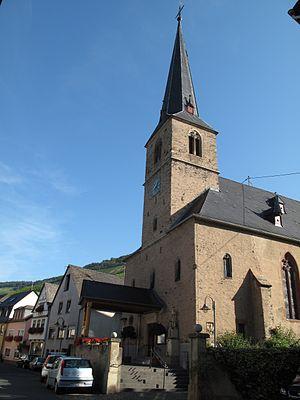
Graach an der Mosel est une municipalité allemande située dans le land de Rhénanie-Palatinat et l'arrondissement de Bernkastel-Wittlich.